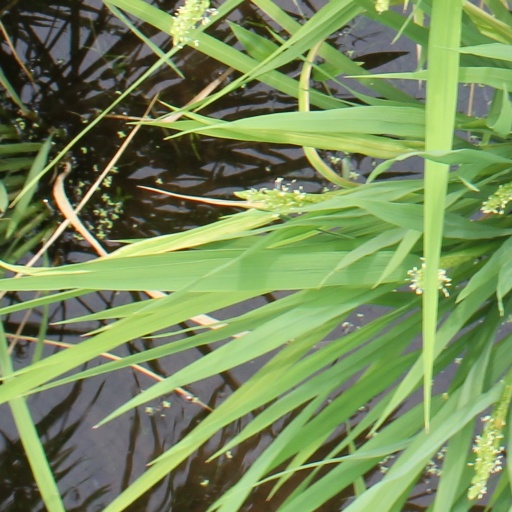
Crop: rice